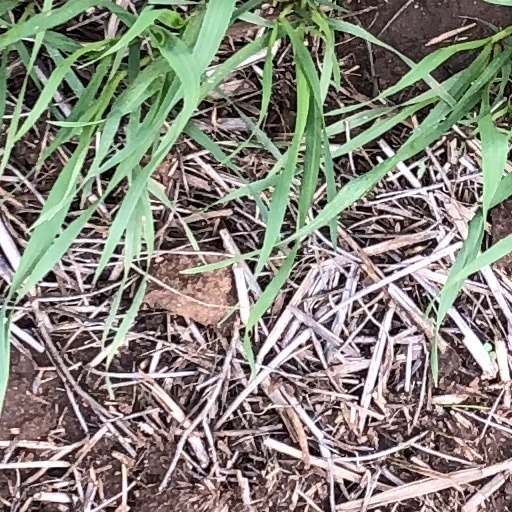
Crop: wheat